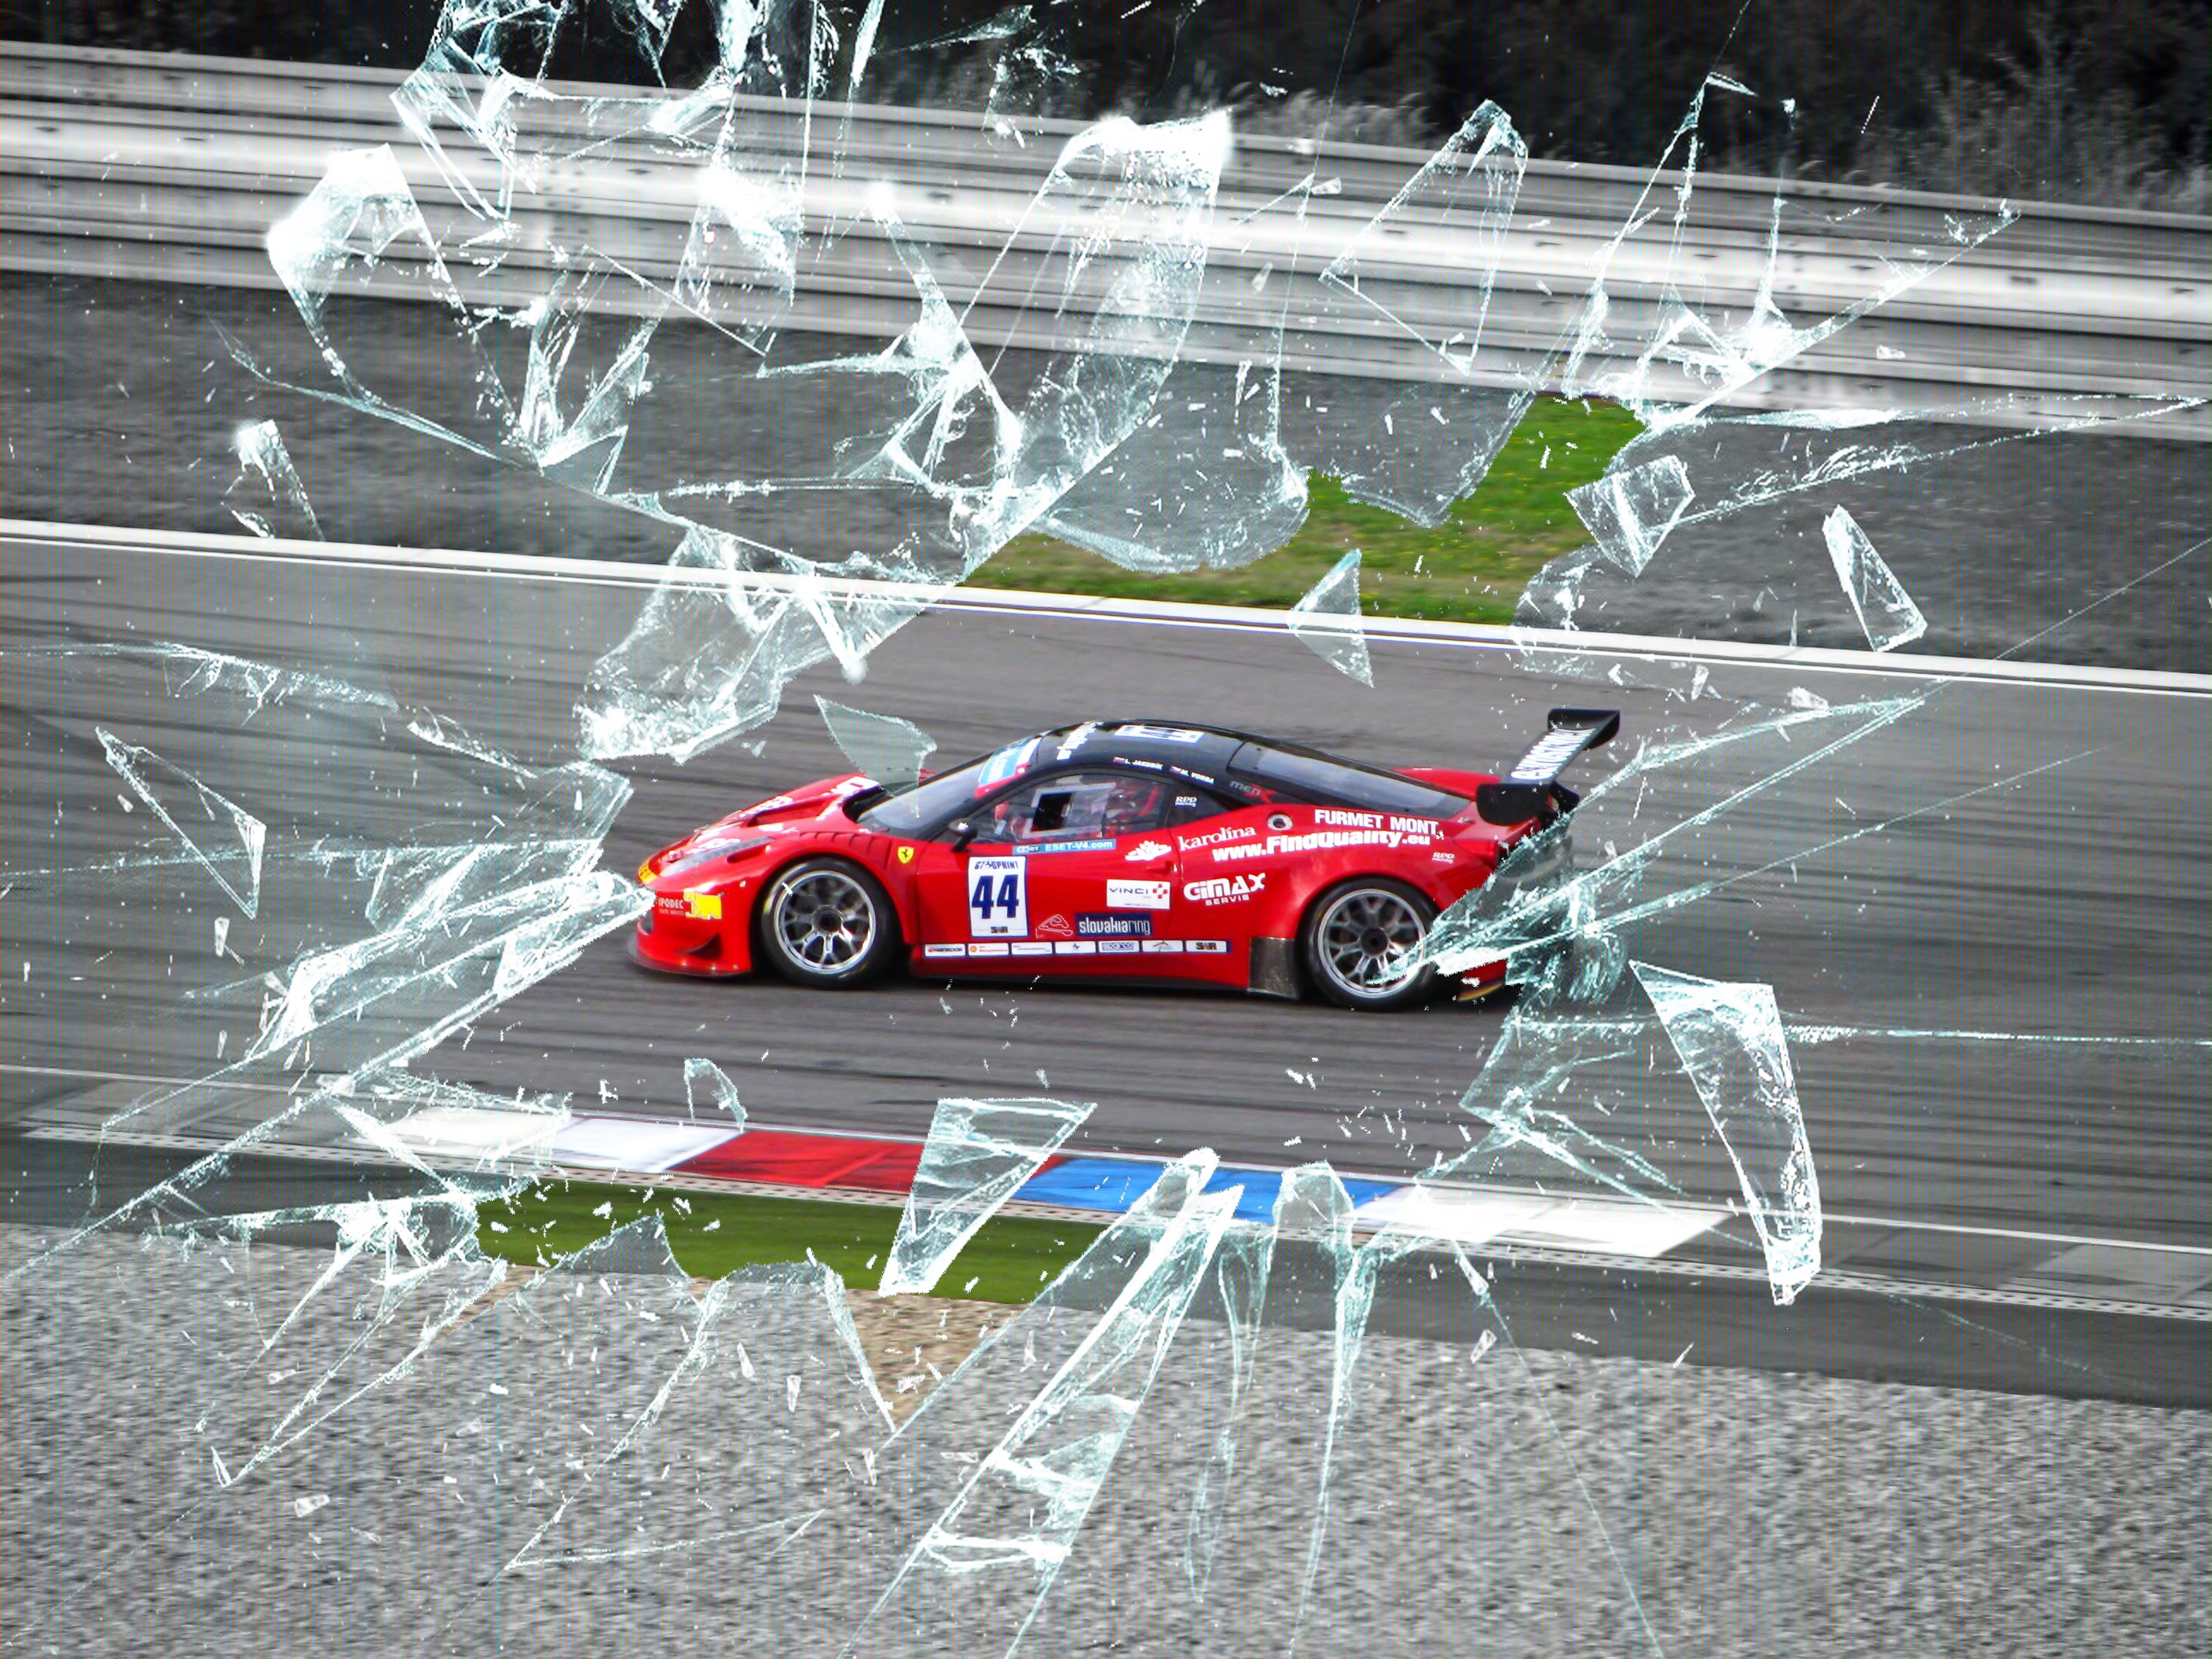
structure, track, car, driving, vehicle, speed, sports car, race car, race, competition, supercar, moving, power, automobiles, sports, cars, racing, motor, race track, broken glass, gt, ferrari, montage, races, motors, fast, circuit, brno, vehicles, racing car, land vehicle, formula one, auto racing, automobile make, automotive design, sport venue, performance car, open wheel car, stock car racing, fia gt